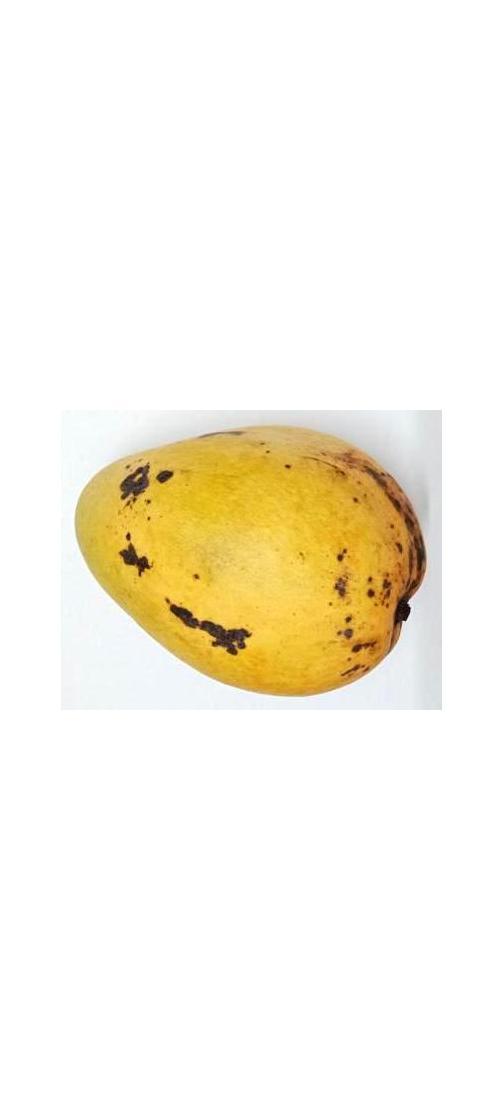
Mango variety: Bari-11